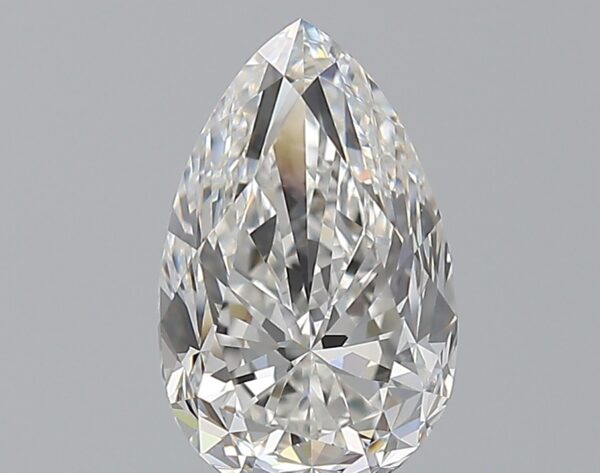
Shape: pear
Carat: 1.5
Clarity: VVS1
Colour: F
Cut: FG
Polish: EX
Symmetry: VG
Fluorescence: F
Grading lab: GIA
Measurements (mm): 9.25 x 5.79 x 4.16